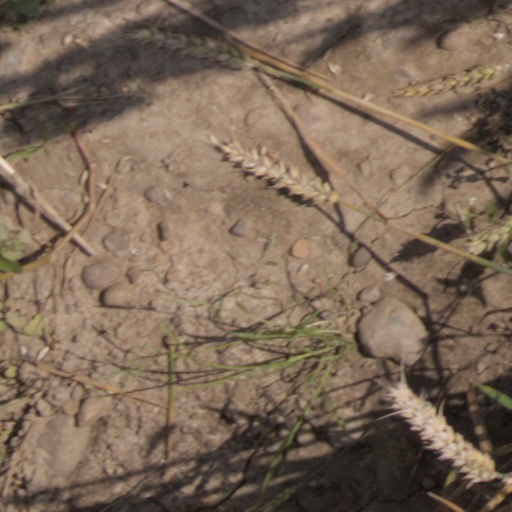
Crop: wheat